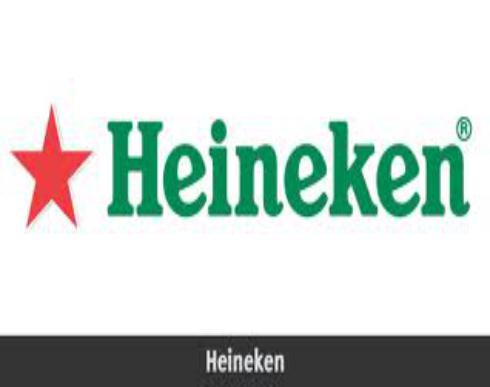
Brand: Heineken
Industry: Food